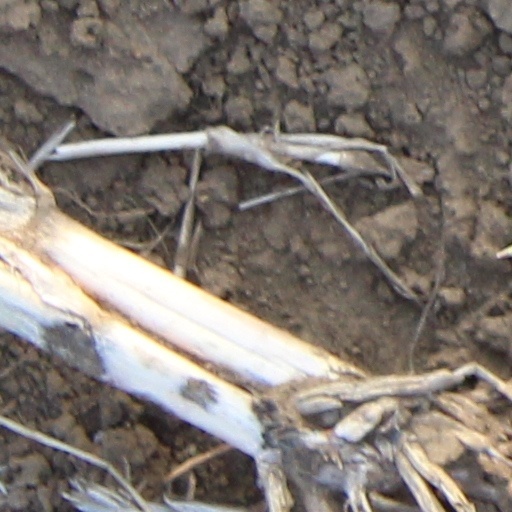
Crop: wheat